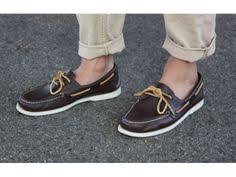
Label: Boat